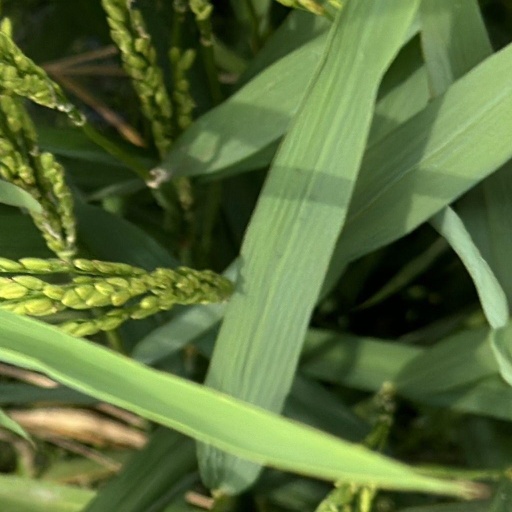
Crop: rice